Anatoly Pavlovich Shikman

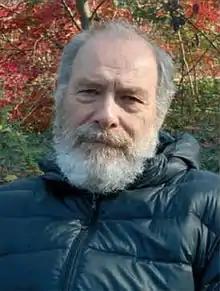
Anatoly Pavlovich Shikman

Anatoly Shikman was born in Moscow in the family of an American born Jew Pavel (Paul) Morisovich Shikman. His grandfather, who was born in Poland, emigrated with his wife in 1913 to Canada, then to the USA, and then, in 1931, along with his children, Paul and Norma, to the USSR.